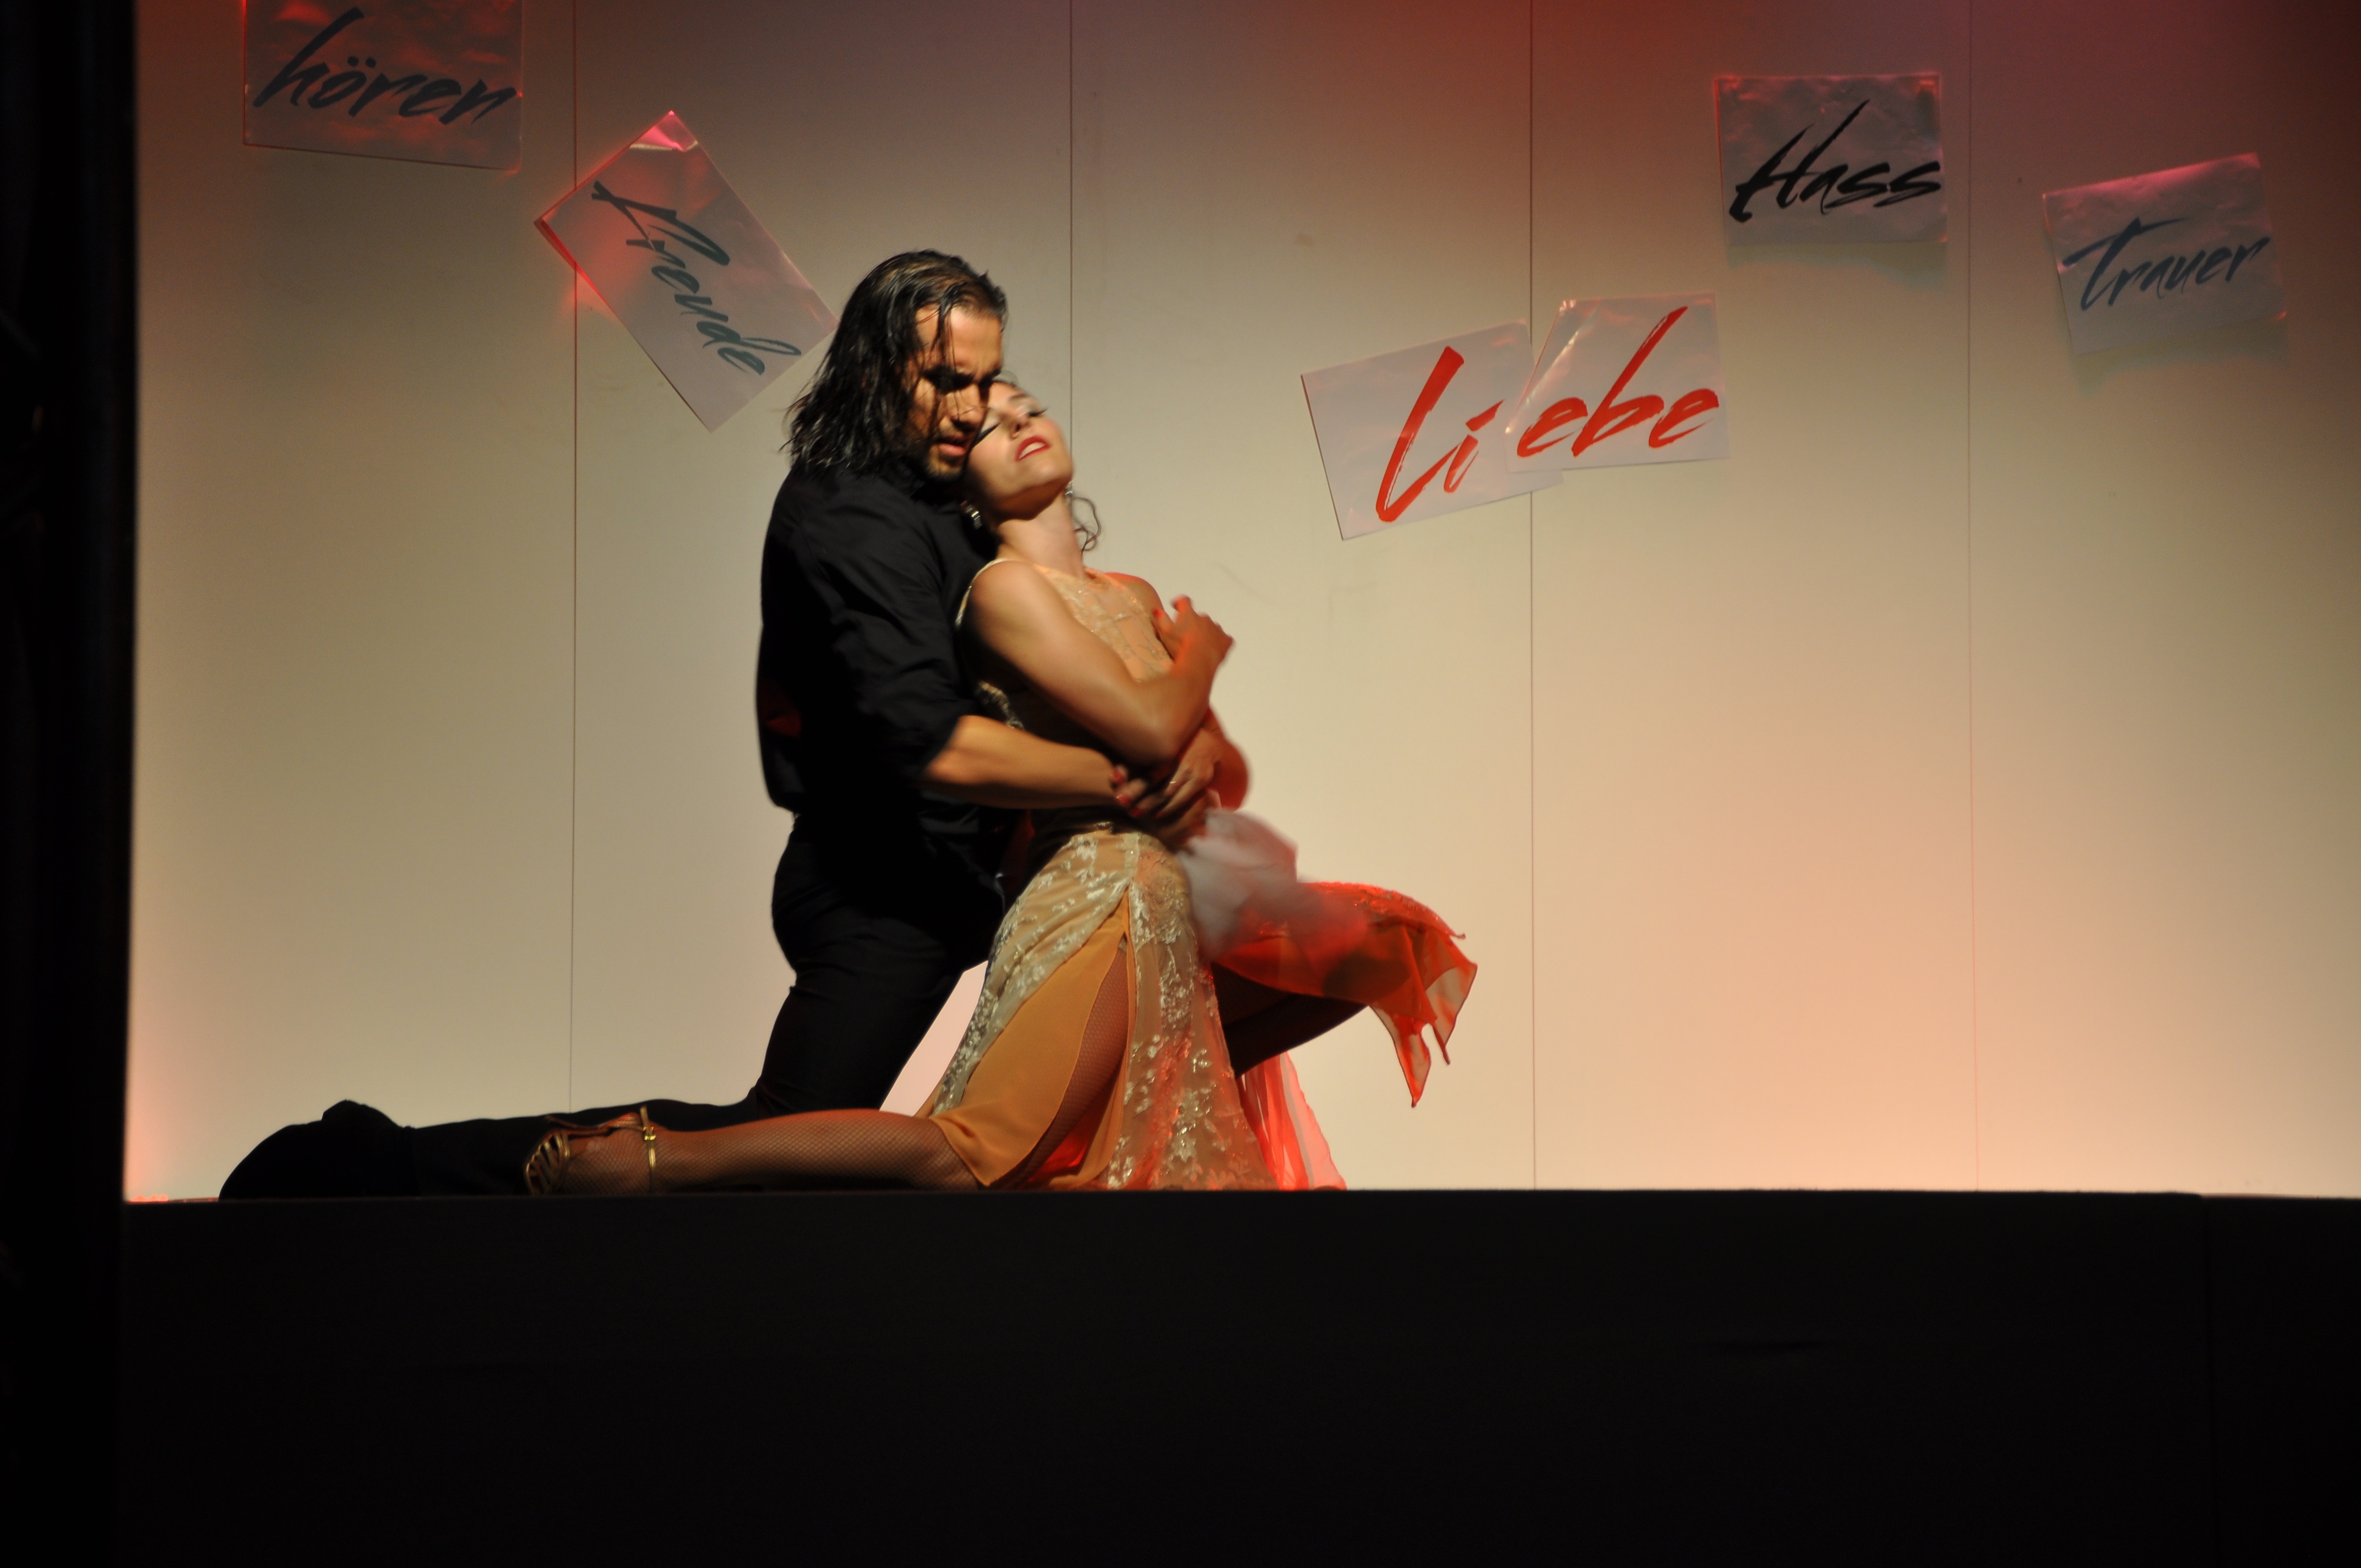
love, dance, red, spotlight, performance art, art, stage, photograph, beauty, passion, artists